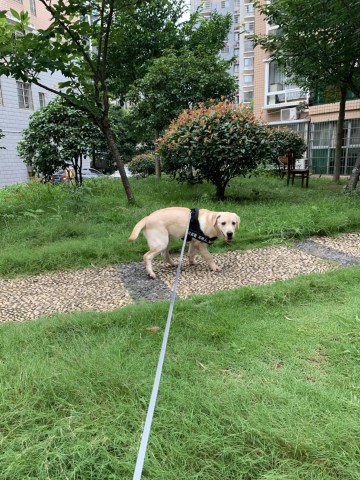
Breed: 3580-n000122-Labrador_retriever